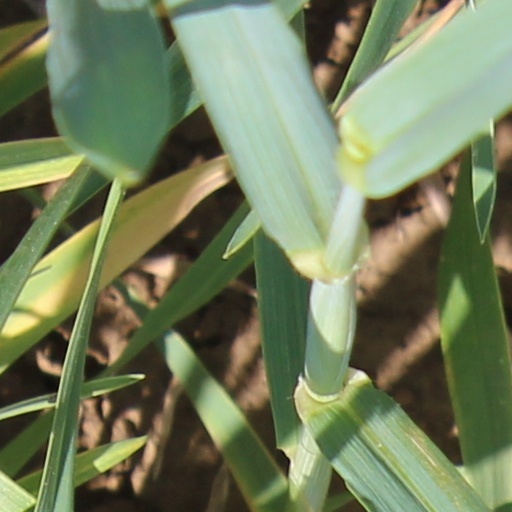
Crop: wheat